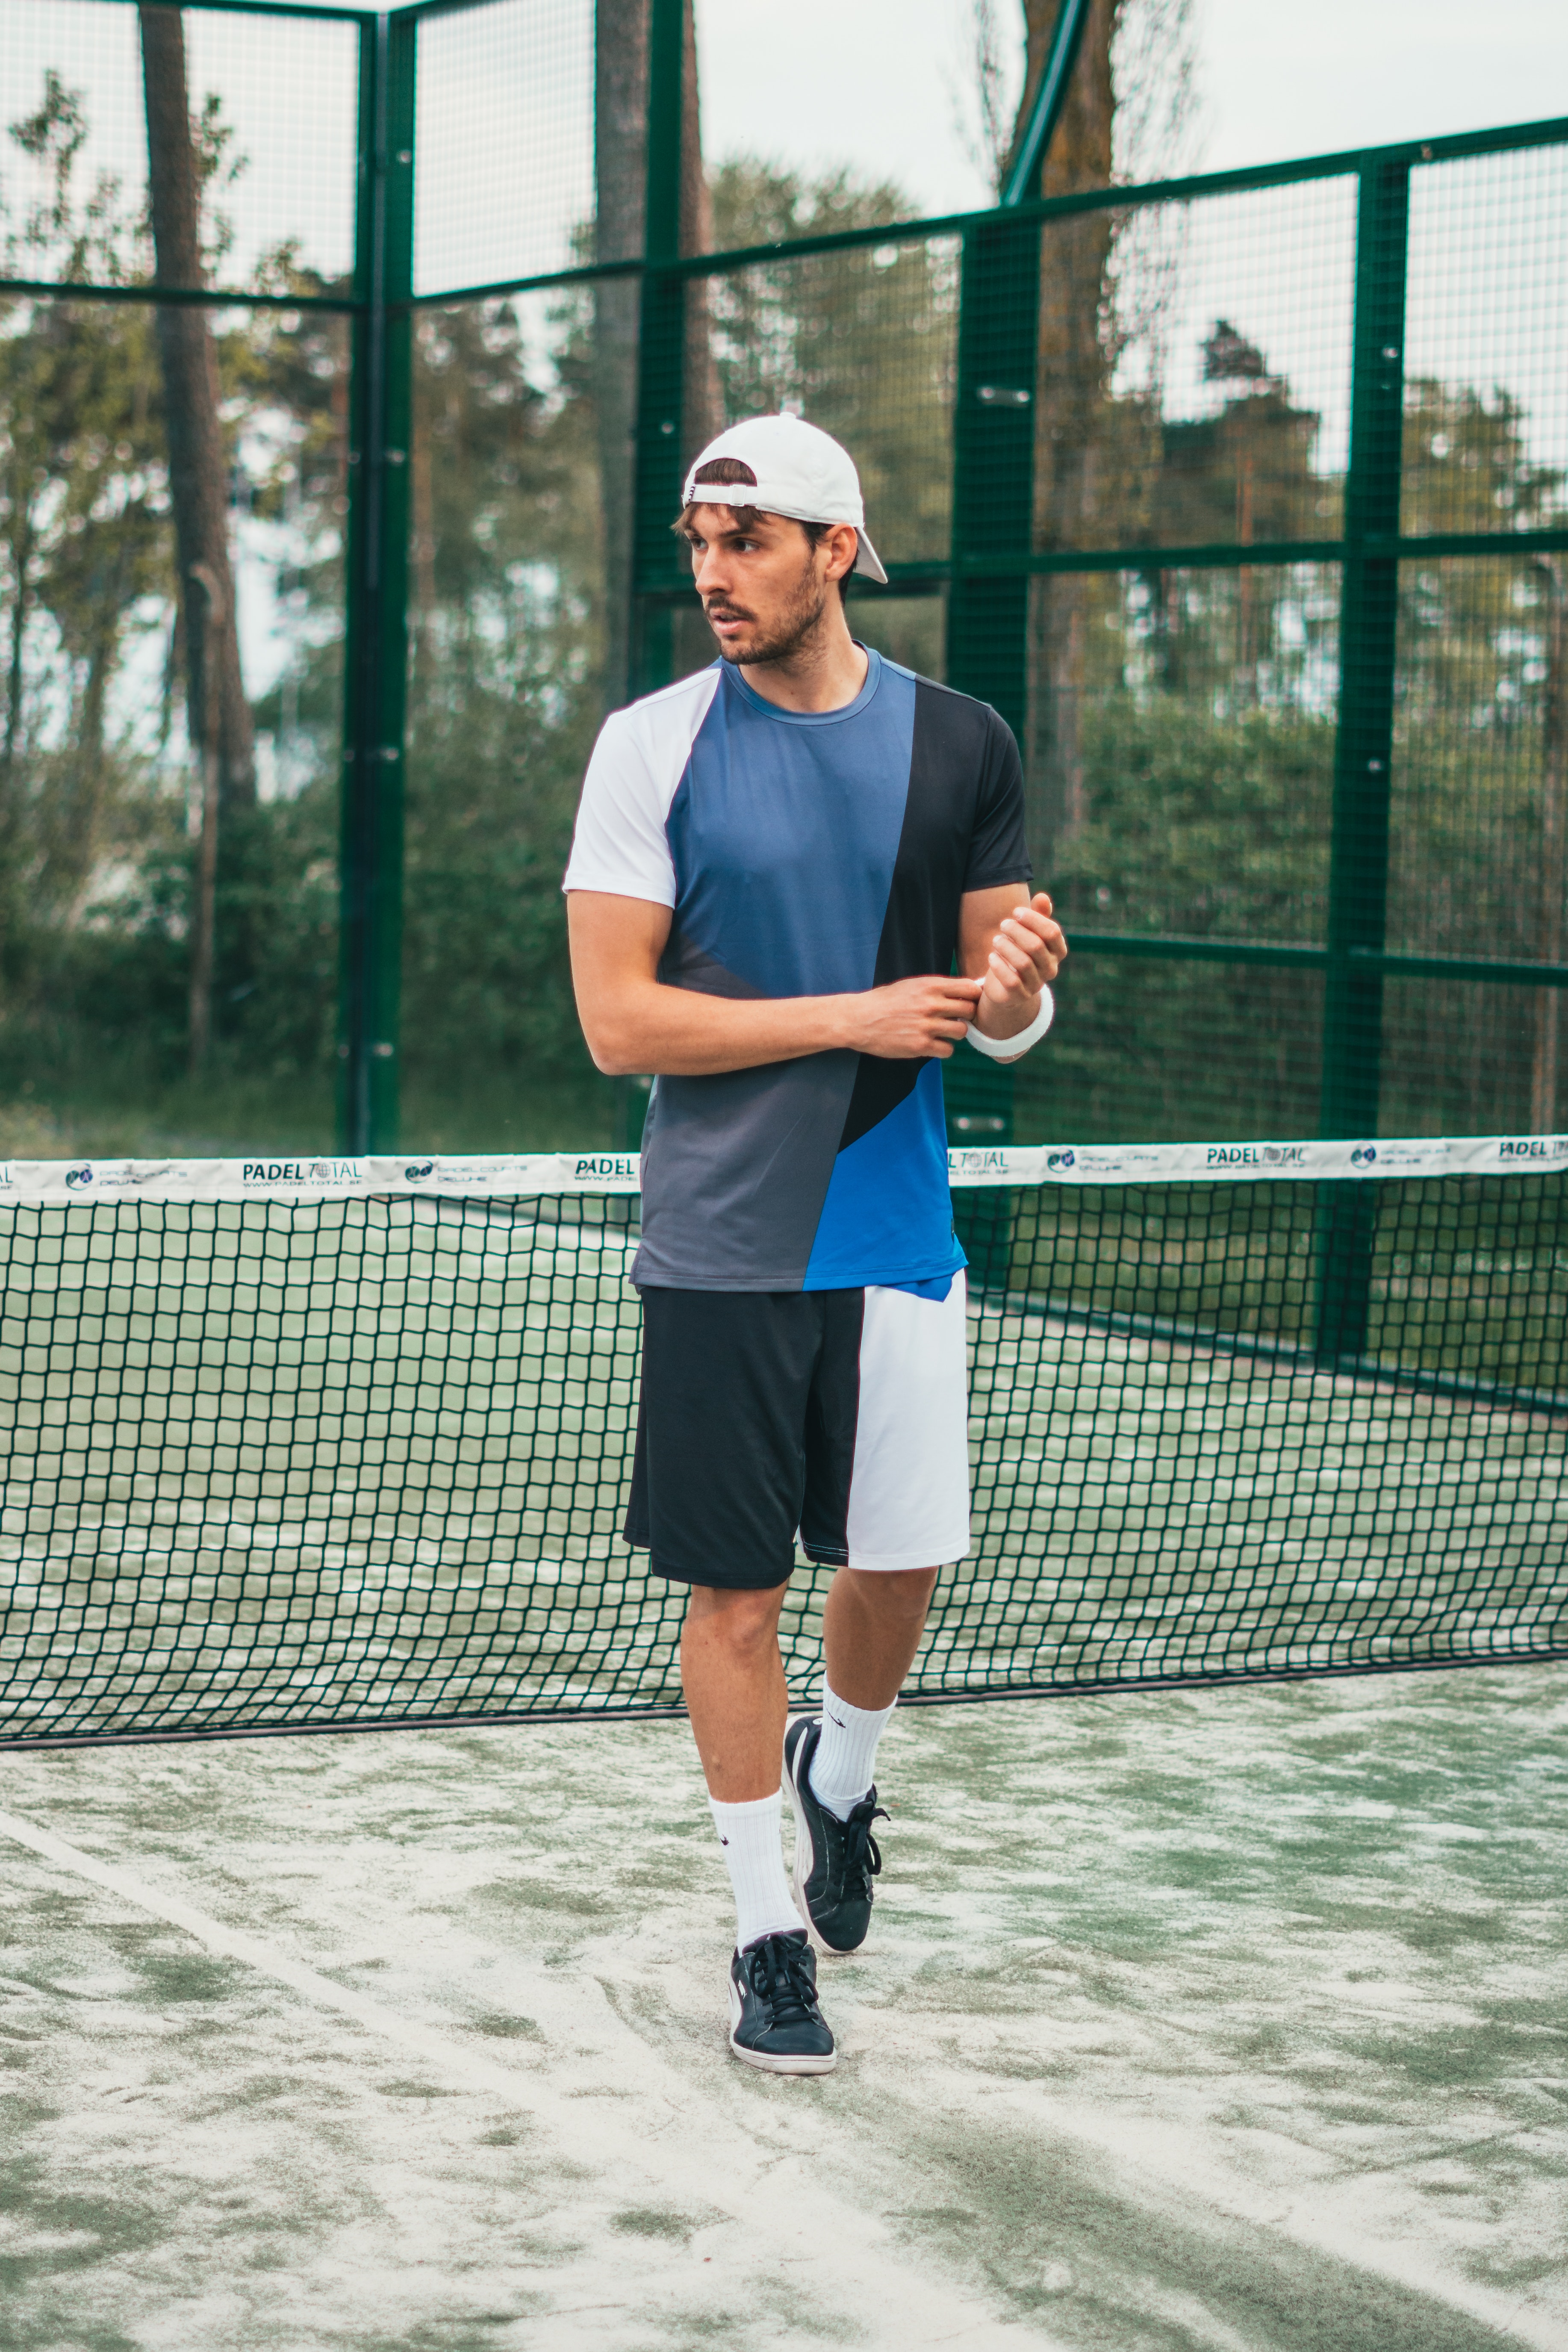
sports, tennis, individual sports, racquet sport, net, racket, rackets, tennis court, fun, recreation, sports training, soft tennis, sports equipment, tennis player, tennis racket, Tennis Equipment, competition event, shoe, player, sport venue, sportswear, knee, athletic shoe